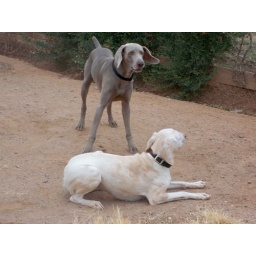
Not only humiliation in defeat, but a bath followed for the forlorn white puppy.